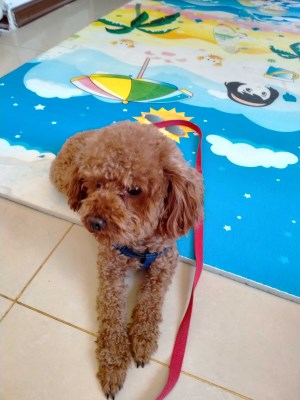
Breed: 7449-n000128-teddy